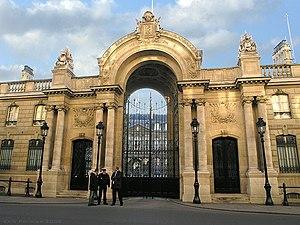
Le Conseil des ministres est un organe établi par la Constitution française pour discuter et adopter certains des actes principaux du pouvoir exécutif, comme le dépôt des projets de loi du gouvernement ou la nomination de hauts fonctionnaires et officiers militaires. Il est présidé par le président de la République et réunit le Premier ministre, tous les ministres de plein exercice et, selon le gouvernement, tout ou partie des ministres de rang inférieur. Seul un compte rendu très synthétique des réunions étant publié, il est aussi censé permettre aux ministres de débattre librement de la politique du Gouvernement. Il se réunit traditionnellement chaque mercredi matin au palais de l’Élysée, la résidence officielle du président, bien qu’il puisse être convoqué en tout lieu et à tout moment par le président.
Louise Marie Thérèse Bathilde d’Orléans, duchesse de Bourbon et princesse de Condé, est une princesse du sang, née le 5 juillet 1750 à Saint-Cloud et décédée le 10 janvier 1822, à Paris.
Le président de la République française est le chef de l'État en France, exerçant les plus hautes fonctions du pouvoir exécutif de la République.
La rue du Faubourg-Saint-Honoré est une voie du 8ᵉ arrondissement de Paris qui le traverse d'est en ouest, au travers des quartiers de la Madeleine et du Faubourg-du-Roule.